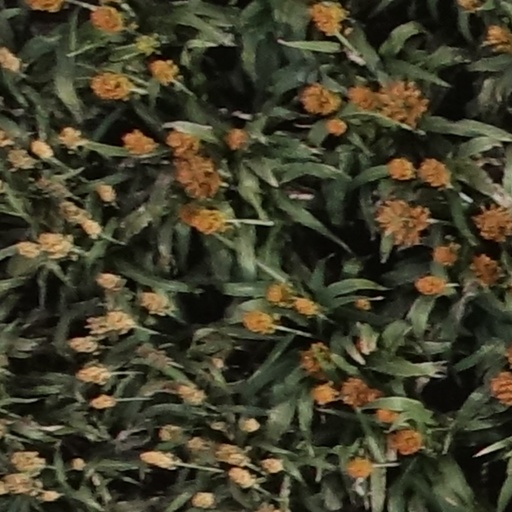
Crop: sorghum